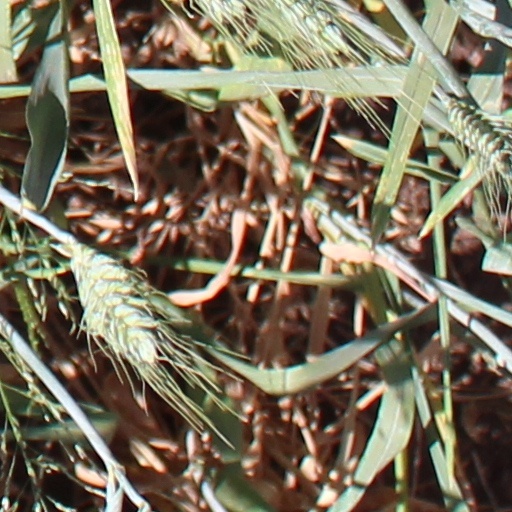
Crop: wheat